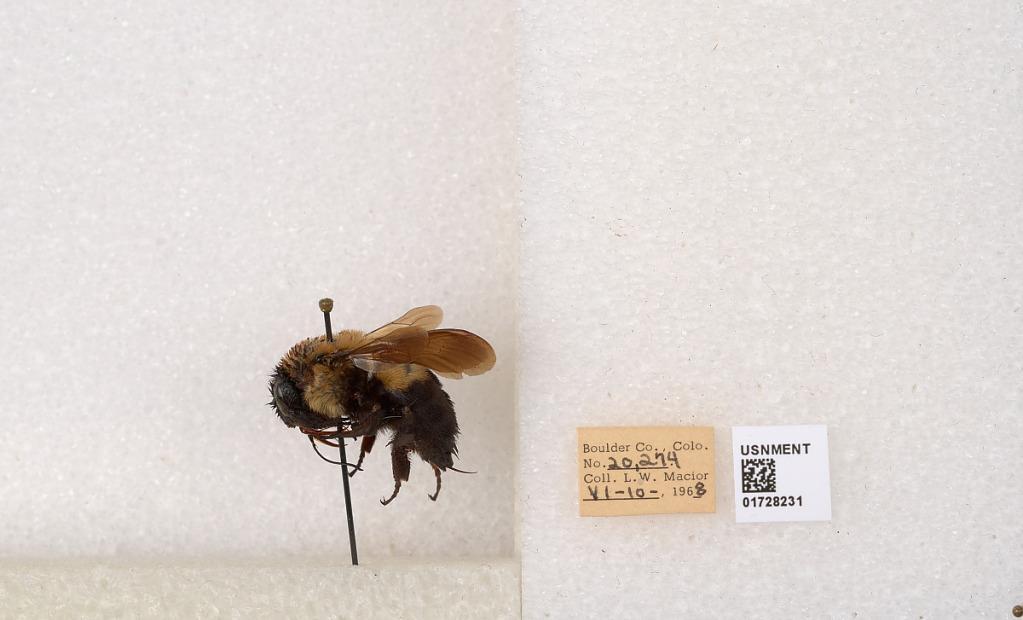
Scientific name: Bombus (Separatobombus) griseocollis (De Geer)
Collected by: L. Macior
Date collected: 1968-6-10
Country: United States
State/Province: Colorado
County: Boulder
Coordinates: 40.0925, -105.358